Topical fluoride

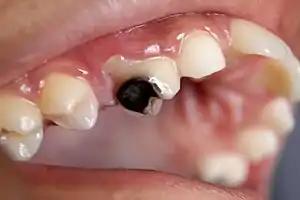
Silver diamine fluoride therapy on dental caries

Silver diamine fluoride (SDF) is a transparent solution which is prepared by dissolving silver ions and fluoride ions into ammonia water. It is approved by professionals to prevent early childhood caries (ECC) and relieve tooth sensitivity.